William Berly House

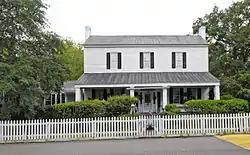
William Berly House, August 2012

William Berly House is a historic home located at Lexington, Lexington County, South Carolina. It was built by 1832, and is a two-story, clapboard dwelling. It features a one-story porch supported by four square columns. The house originally was in the dogtrot form. It has a one-story wing attached to the main house by an enclosed breezeways around 1900. Also on the property is a contributing former ice house. It was the home of Reverend William Berly, a leading religious and educational figure in area Lutheranism during the mid-19th century.